Jacob B. Van Wagener Barn

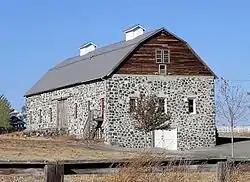
The barn's exterior in 2012

The Jacob B. Van Wagener Barn is lava rock structure built in 1912. It located in Jerome, Idaho, United States, and was listed on the National Register of Historic Places in 1983.